Evariste Mfaume

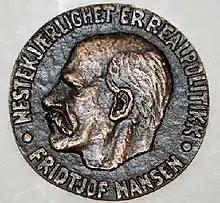
Nansen Refugee Award medal

Mfaume started reporting on human rights violations in the Democratic Republic of the Congo before expanding his reporting to other parts of East Africa, including Tanzania and Burundi. He has advocated to the Congolese government to allocate unused parcels of land to returning refugees, specifically the South Kivu villages of Baraka, Fizi, Sebele and Mboko. Mfaume founded "Solidarité des Volontaires pour l’Humanité ("English":" Solidarity of Volunteers for Humanity) organisation in 2003.